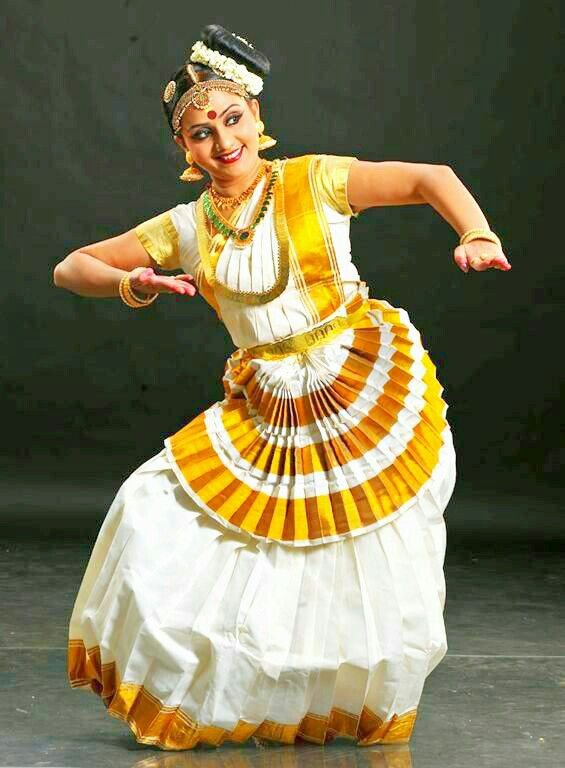
Dance form: mohiniyattam